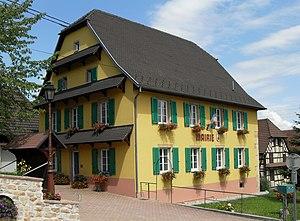
La mairie de Riespach
Riespach [ʁispax] est une commune française située dans le département du Haut-Rhin, en région Grand Est.